The Traveler's Gift

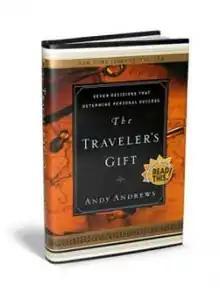
Front Cover

The Traveler's Gift - Seven Decisions That Determine Personal Success is a book released in 2002 by author Andy Andrews. The book was featured in the book selection of ABC's "Good Morning America". "The Traveler's Gift" weaves a business fable about a man who loses his job and money, but finds his way after he is magically transported into seven key points in history. At each location, the man meets historical figures such as Abraham Lincoln, Anne Frank, King Solomon, Harry Truman and Christopher Columbus. The book has also been adapted as a DVD.